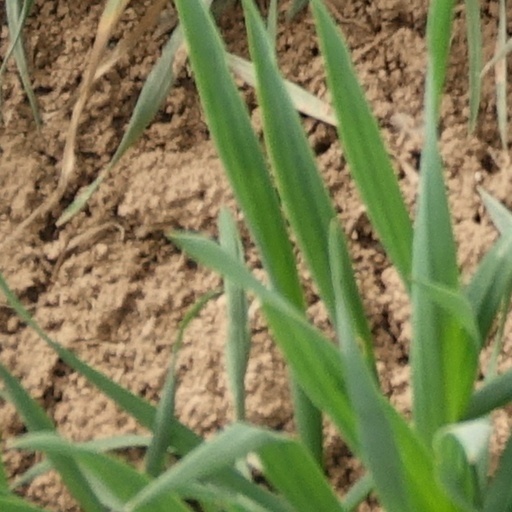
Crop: wheat